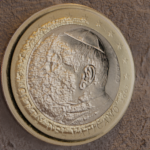
Coin value: 1euro
Country: va
Edition: 2002